Quebec Autoroute 73

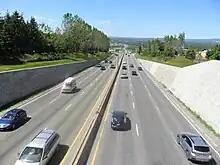
Autoroute Henri-IV

North of the river, the A-73 is named for Henri IV "(Henri-Quatre)", King of France at the time of the city of Québec's founding in 1608.